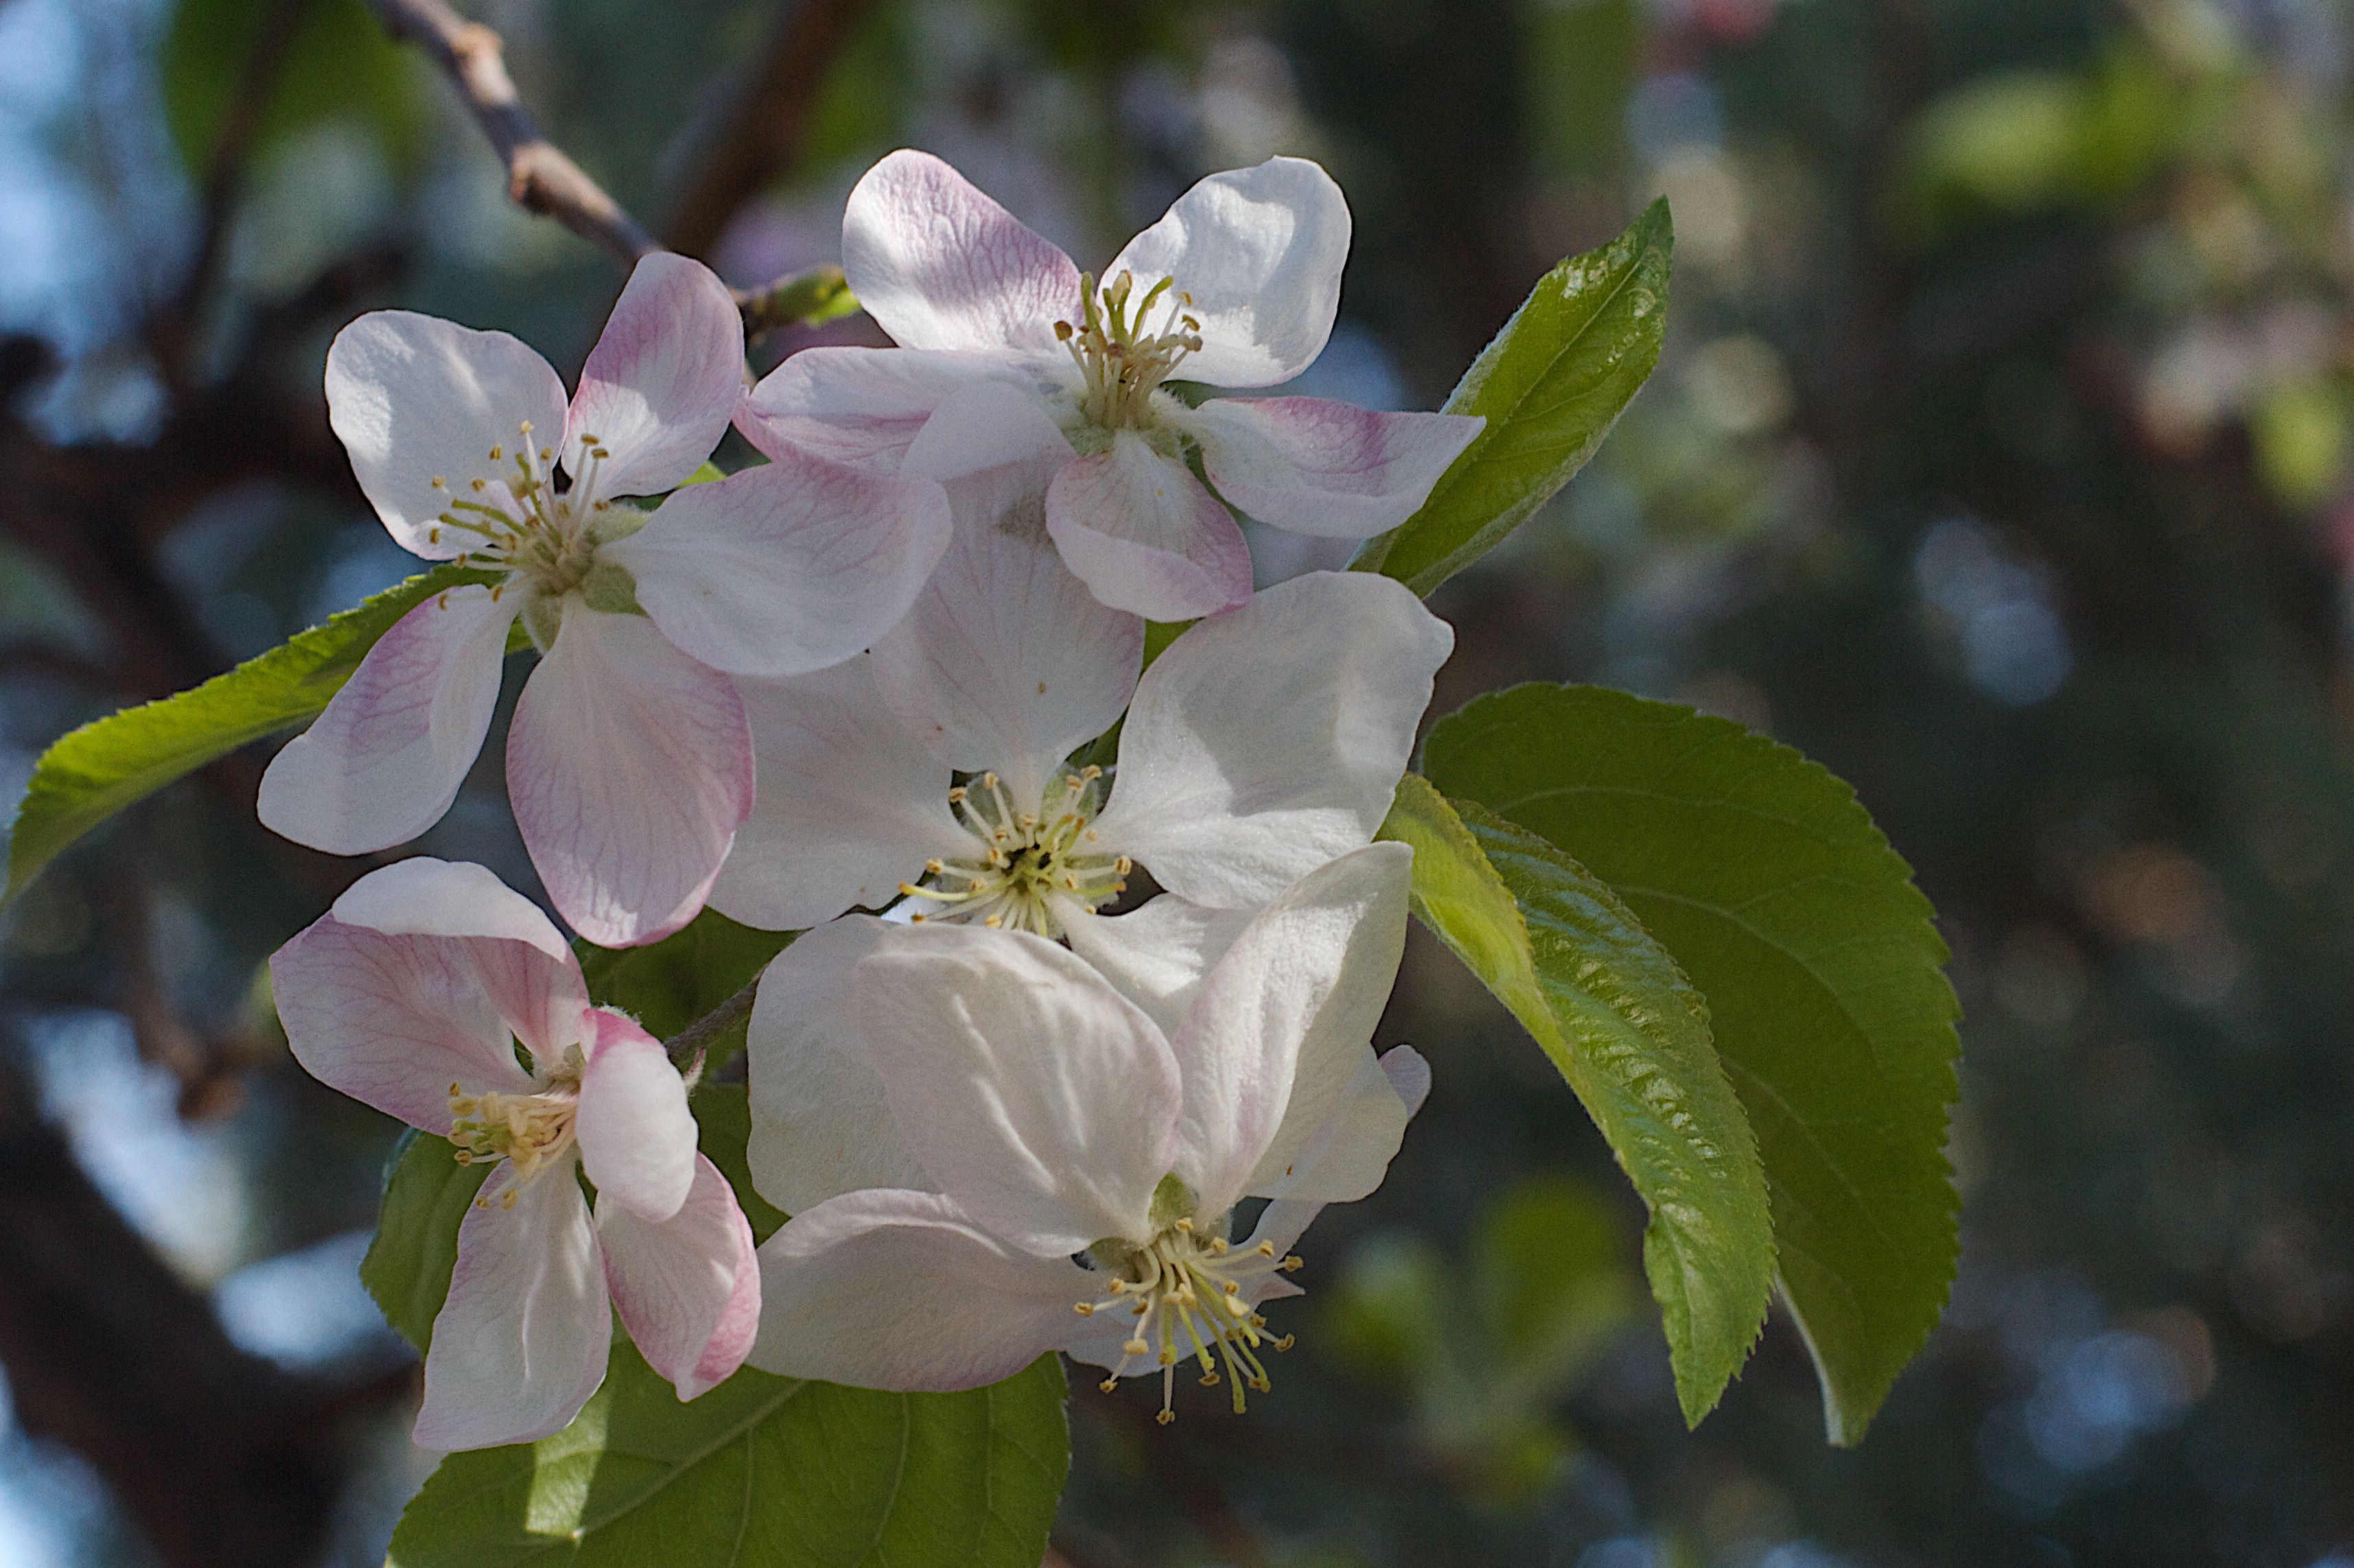
tree, branch, blossom, plant, fruit, flower, petal, food, produce, botany, flora, shrub, flowering plant, rose family, land plant